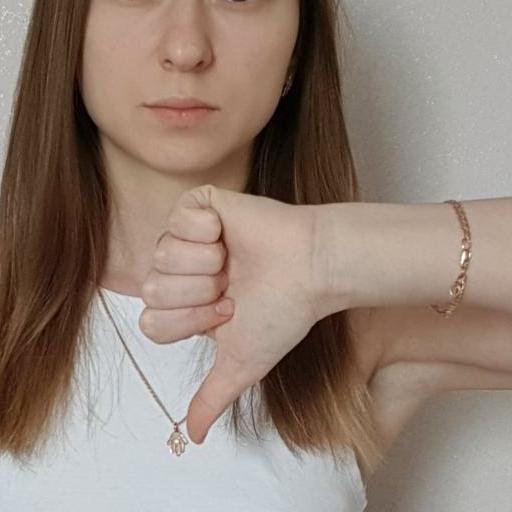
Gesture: dislike